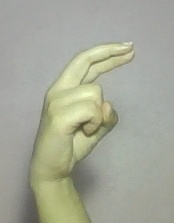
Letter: zay